Bhawanrao Shriniwasrao Pant Pratinidhi

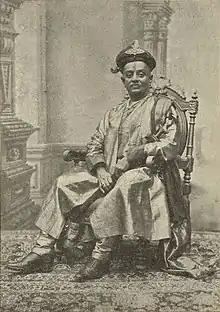
Raja Bhawanrao Shriniwasrao in 1911

Bhawanrao Shriniwasrao was born to Shriniwasrao Parashuram "Anna Sahib" (7th Raja of Aundh) on 24 October 1868 in a Deshastha Brahmin family. He studied at Satara High School and completed his Bachelor of Arts in Deccan College of University of Bombay in Pune. He ascended the throne as the Raja of Aundh State on 4 November 1909, after the British deposed the previous ruler over a plot to assassinate an advisor sent by them and considered Bhwanrao to be the most suitable successor owing to his educational qualifications. Although Balasaheb was not a scholar, he was avid reader and his Sanskrit was tolerably good. He worked as Chief Secretary to his father from 1895–1901 in order to learn the Administration of the State.